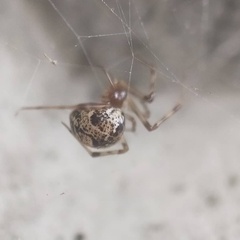
Species: Parasteatoda_tepidariorum